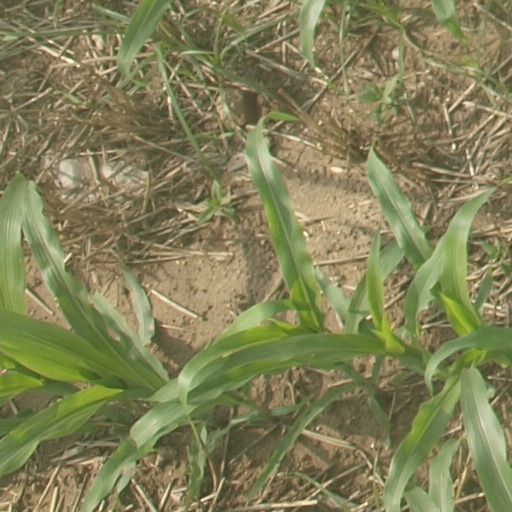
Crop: maize; corn